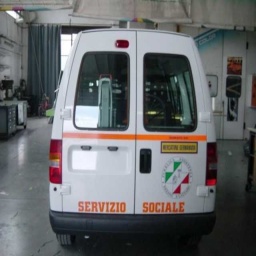
Label: ambulance